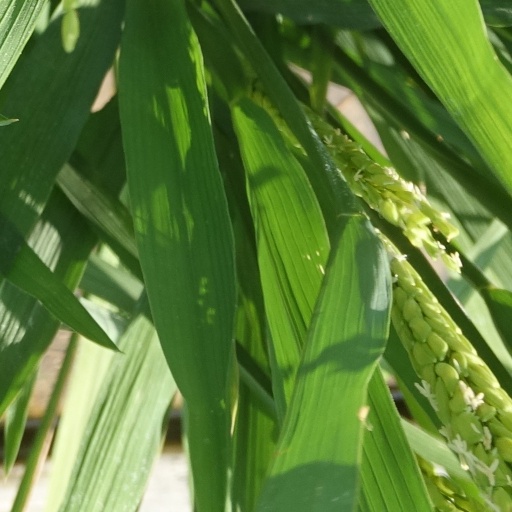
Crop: rice